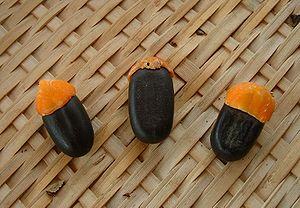
La myrmécochorie est le fait pour une plante myrmécochore d'avoir ses graines prises activement entre les mandibules des fourmis qui favorisent leur dispersion. Il s'agit d'un type de zoochorie et d'un mutualisme de dispersion qui a évolué indépendamment au moins une centaine de fois et est connu — au moins — chez 77 familles, 334 genres et 11 000 espèces de plantes dans le monde dont 281 en Europe. Alors que la dispersion des graines par les fourmis au sens large inclut aussi la dispersion accidentelle par les fourmis moissonneuses, la myrmécochorie sensu stricto est une exozoochorie active non-dyszoochore.
Un élaïosome, également appelé « éléosome », est une excroissance charnue attachée aux graines de certaines espèces de plantes.